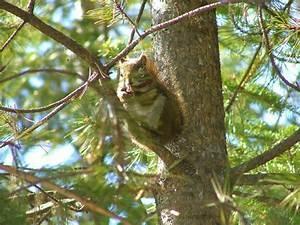
squirrel